Jefferson Park (Chicago park)

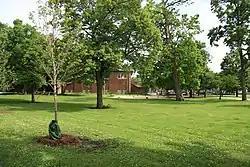
Jefferson Park with a view of the fieldhouse designed by Clarence Hatzfeld

Jefferson Park is a park in the Jefferson Park community area of Chicago, Illinois on the National Register of Historic Places.